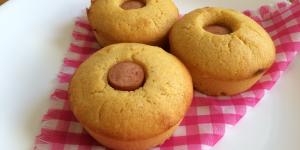
muffins salados de salchichas